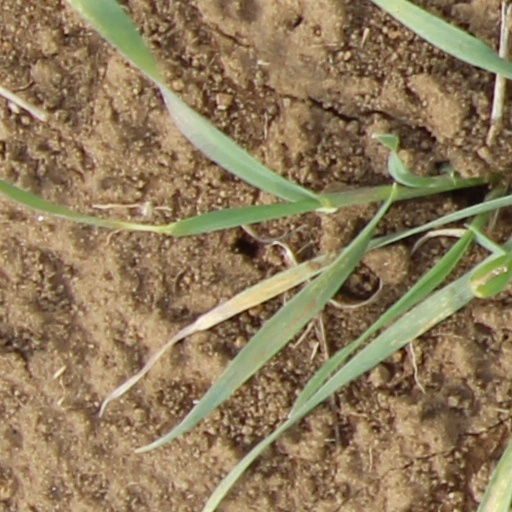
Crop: wheat